Ramisco

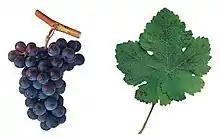

Ramisco is a red Portuguese wine grape variety that is planted primarily in the Colares DOC. As a varietal, Ramisco produces very tannic and astringent wines.